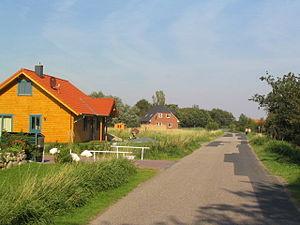
Hellschen-Heringsand-Unterschaar est une commune de l'arrondissement de Dithmarse, dans le Land du Schleswig-Holstein.